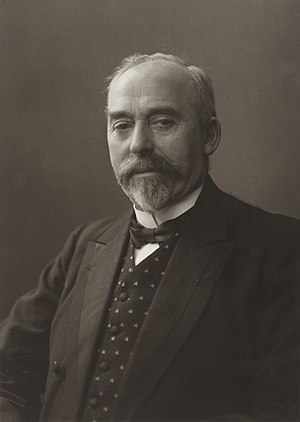
Jens Jensen-Sønderup
Jens Jensen-Sønderup (1862 i Sønderup -1949), dansk politiker og minister. Han var medlem af Folketinget 1896-1910 og 1911-1920. I Ministeriet J.C. Christensen var han minister for offentlige arbejder, og samme stilling havde han i Ministeriet Neergaard I 1908-1909. I Ministeriet Klaus Berntsen 1910-1913 var han indenrigsminister.
Jens Jensen-Sønderup var en dansk politiker, bankdirektør og minister.